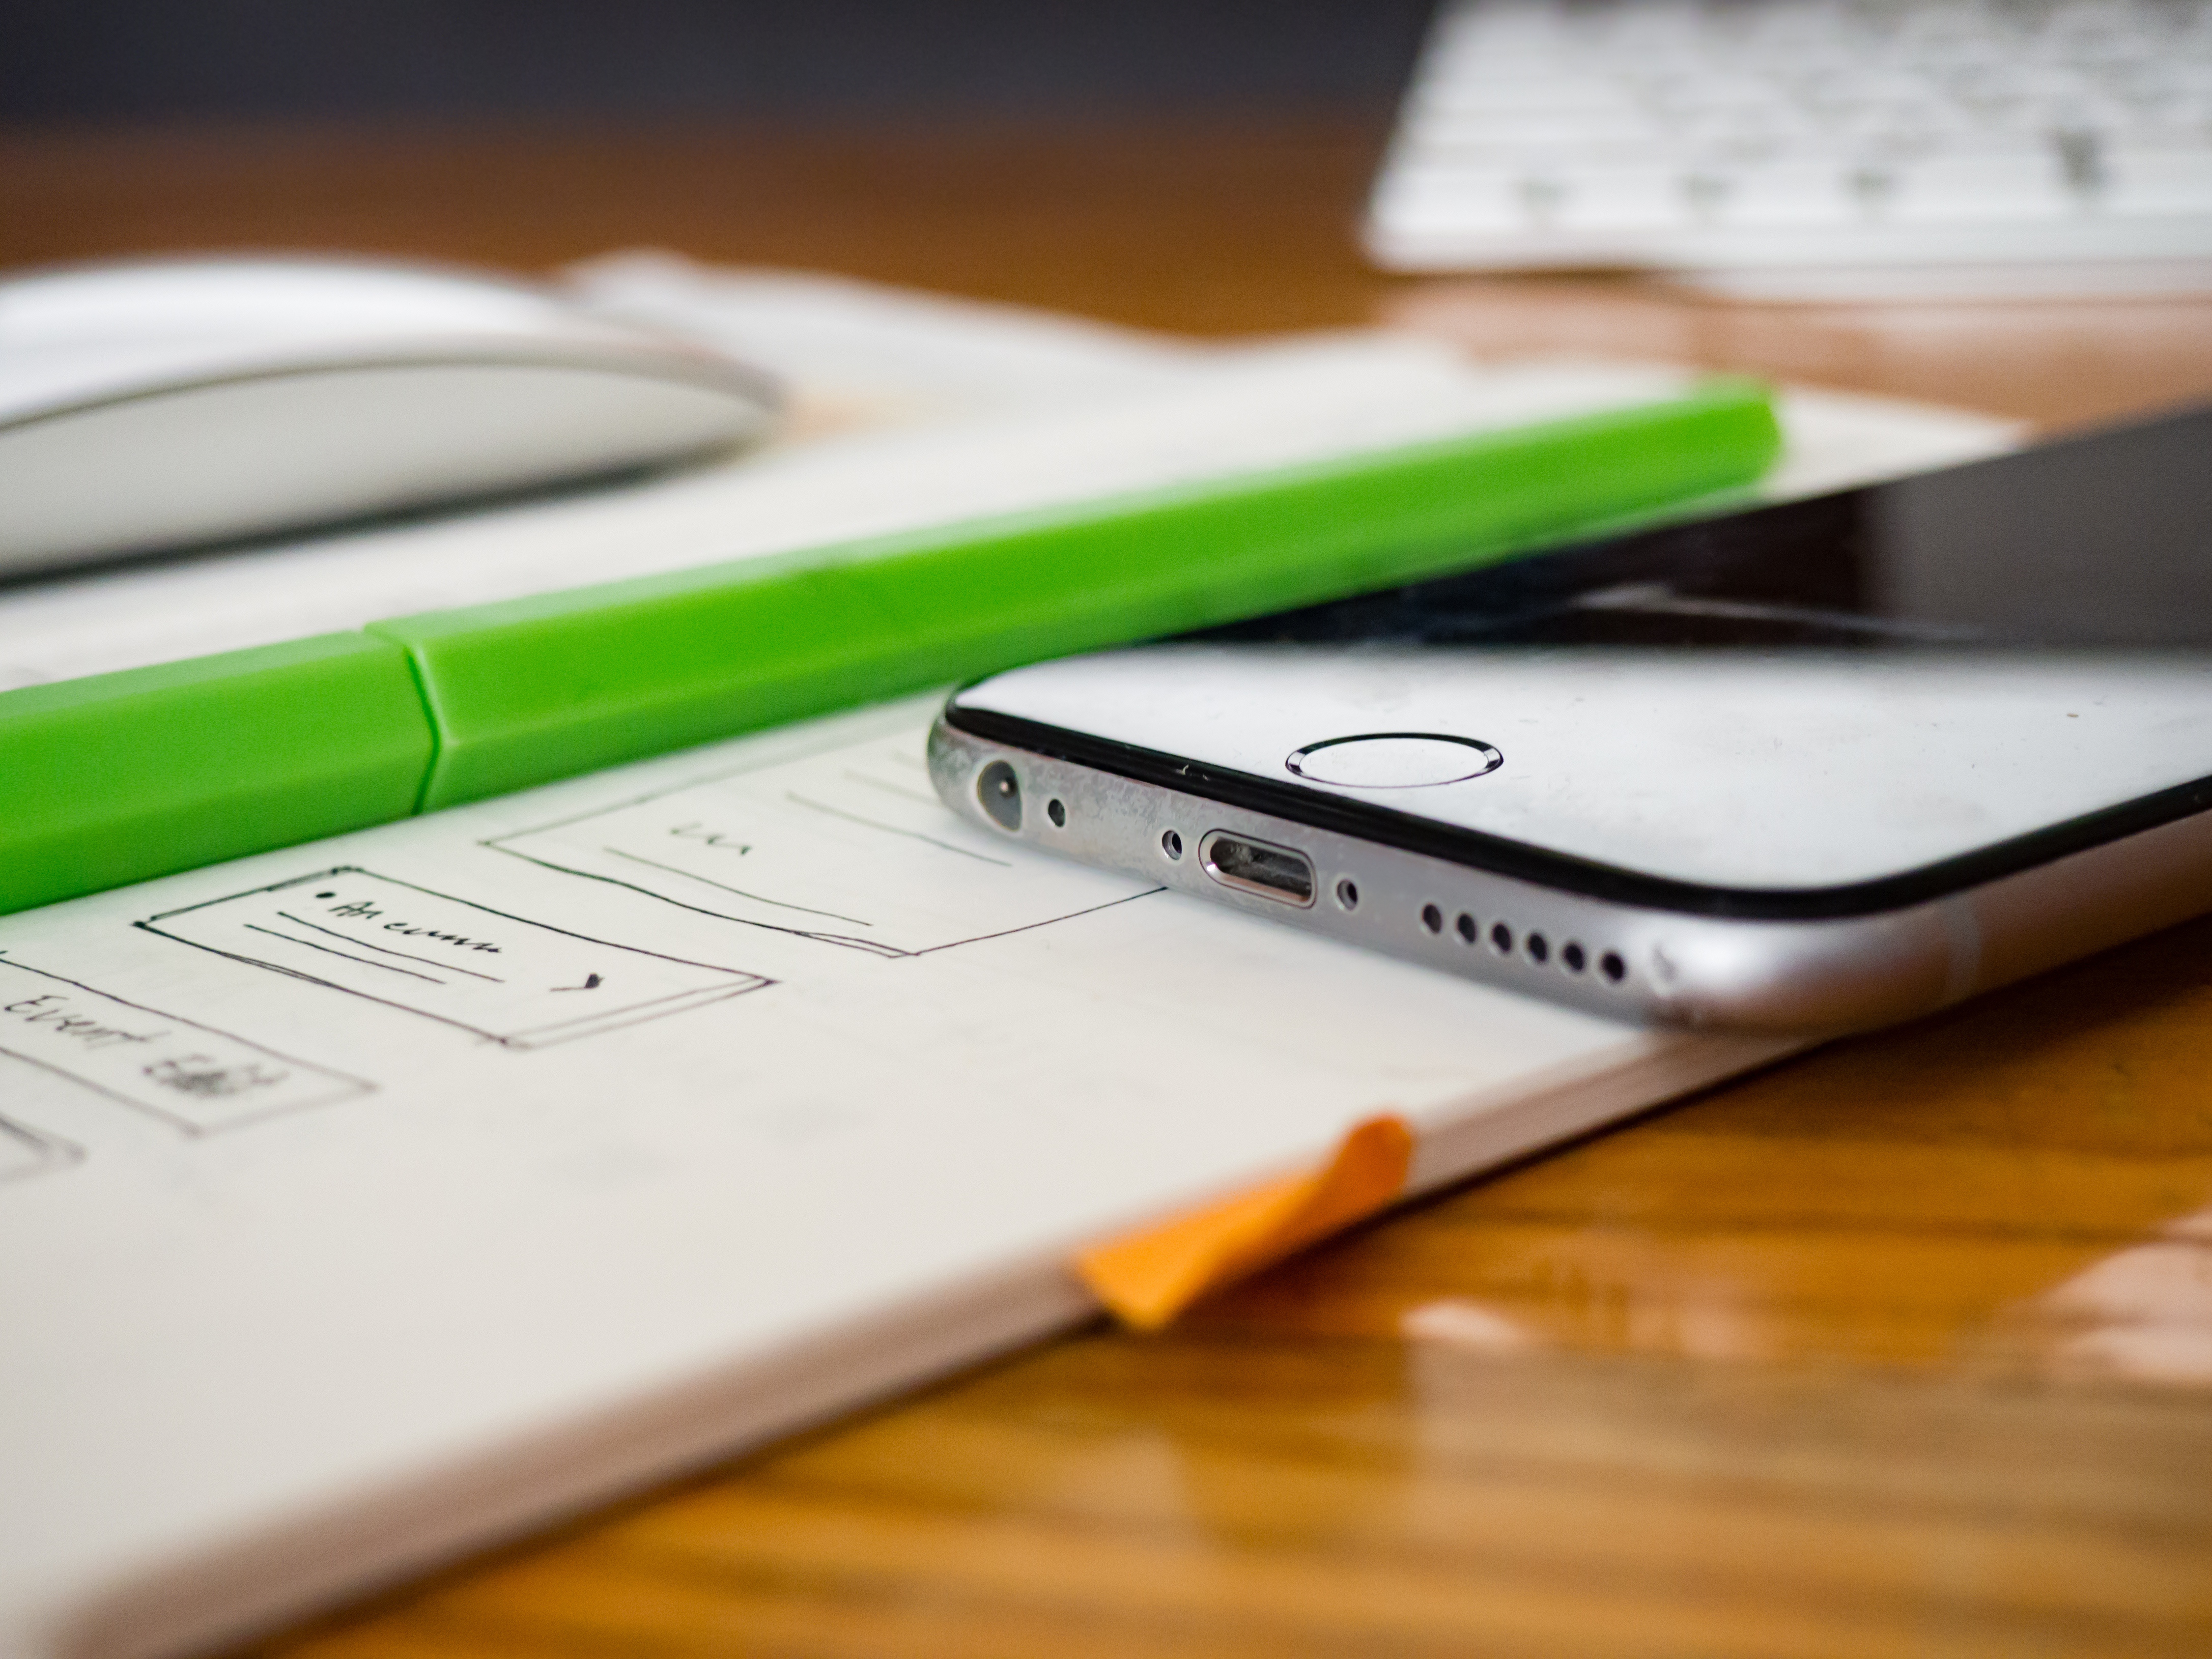
white, gadget, electronics, text, electronic device, smartphone, technology, mobile phone, iphone, communication device, portable communications device